Richard M. Upjohn

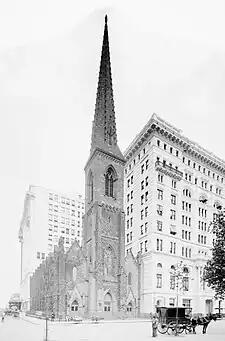
Madison Square Presbyterian Church (1853–54), Upjohn's first design on his own

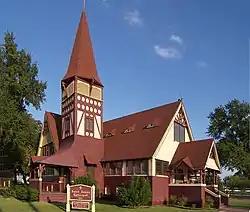
St. James Episcopal Church (1855) in La Grange, Texas

Richard Michell Upjohn, FAIA, (March 7, 1828 – March 3, 1903) was an American architect, co-founder and president of the American Institute of Architects.